Thomas Sedgwick Whalley

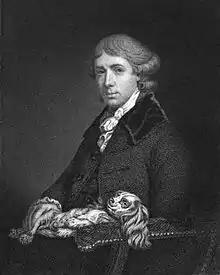
Thomas Sedgwick Whalley

Born in Cambridge, he was the third son of John Whalley, Master of Peterhouse, Cambridge, who married the only child of Francis Squire, canon and chancellor of Wells Cathedral; his mother died at Winscombe Court, Somerset, on 14 September 1803, aged 96. He was educated at St John's College, Cambridge, matriculating in 1763, graduating B.A. in 1767, M.A. in 1774, and in the Church of England being ordained deacon in 1770 and priest in 1772.